Victoria Bridge (Montreal)

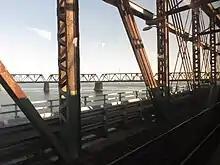
Deck of the bridge viewed from a train

The Victoria Bridge was erected between 1854 and 1859. Prior to the construction of the bridge, it was difficult and at times impossible to cross the St. Lawrence River during the long winter season, as freezing and thawing in the fall and spring made for treacherous conditions. Crossings took place by boat during the summer, and by walking or riding a sleigh or cart over the frozen river in winter, along routes cleared of snow to facilitate passage.